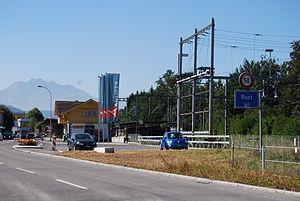
Root est une commune suisse du canton de Lucerne, située dans l'arrondissement électoral de Lucerne-campagne.